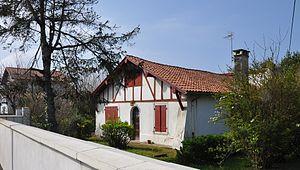
Ancienne ferme rural - rue chassin Anglet
Anglet est une commune française, située au bord de l'océan Atlantique, dans le département des Pyrénées-Atlantiques en région Nouvelle-Aquitaine.